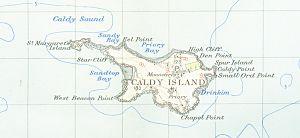
L’île de Caldey est située à 1,5 km de la côte méridionale du pays de Galles. Elle dépend administrativement du Pembrokeshire. L’île abrite un monastère cistercien-trappiste et un village. Aujourd'hui, la communauté cistercienne de l'abbaye de Caldey, avec l'aide d'une dizaine de personnes, gère une crèmerie et une parfumerie sur l'île.